Zombie (comics)

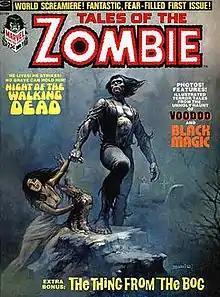
"Tales of the Zombie" #1 (August 1973) Art by Boris Vallejo

The Zombie (Simon William Garth) is a fictional supernatural character appearing in American comic books published by Marvel Comics. The character was created by writer Stan Lee and artist Bill Everett for the standalone story "Zombie" in the horror-anthology comic book "Menace" #5 (July 1953), which was published by Atlas Comics, a forerunner to Marvel. The character later became well known for starring in the black-and-white horror-comic magazine series "Tales of the Zombie" (1973–1975), usually in stories by Steve Gerber and Pablo Marcos.